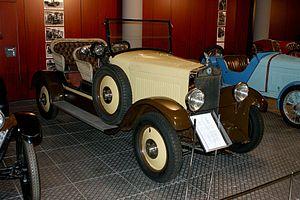
Le nom Berliet est avant tout synonyme de camions. Si Berliet est surtout reconnu comme constructeur de véhicules industriels lourds, beaucoup ignorent que la firme lyonnaise, créée en 1901, a débuté son activité en produisant des automobiles. Cette production a duré jusqu’en 1939. Berliet a également produit des véhicules utilitaires légers durant cette période mais excepté durant la Première Guerre mondiale, cette production est toujours restée marginale.